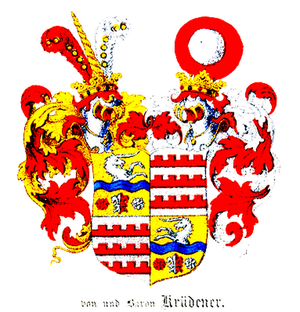
Armoiries de la famille du von et Baron Krüdener.
Le baron Paul Alexander von Krüdener, né le 31 janvier 1784 à Saint-Pétersbourg et mort le 29 janvier 1858 à Berne, est un noble allemand de la Baltique, sujet de l'Empire russe, qui fut diplomate.